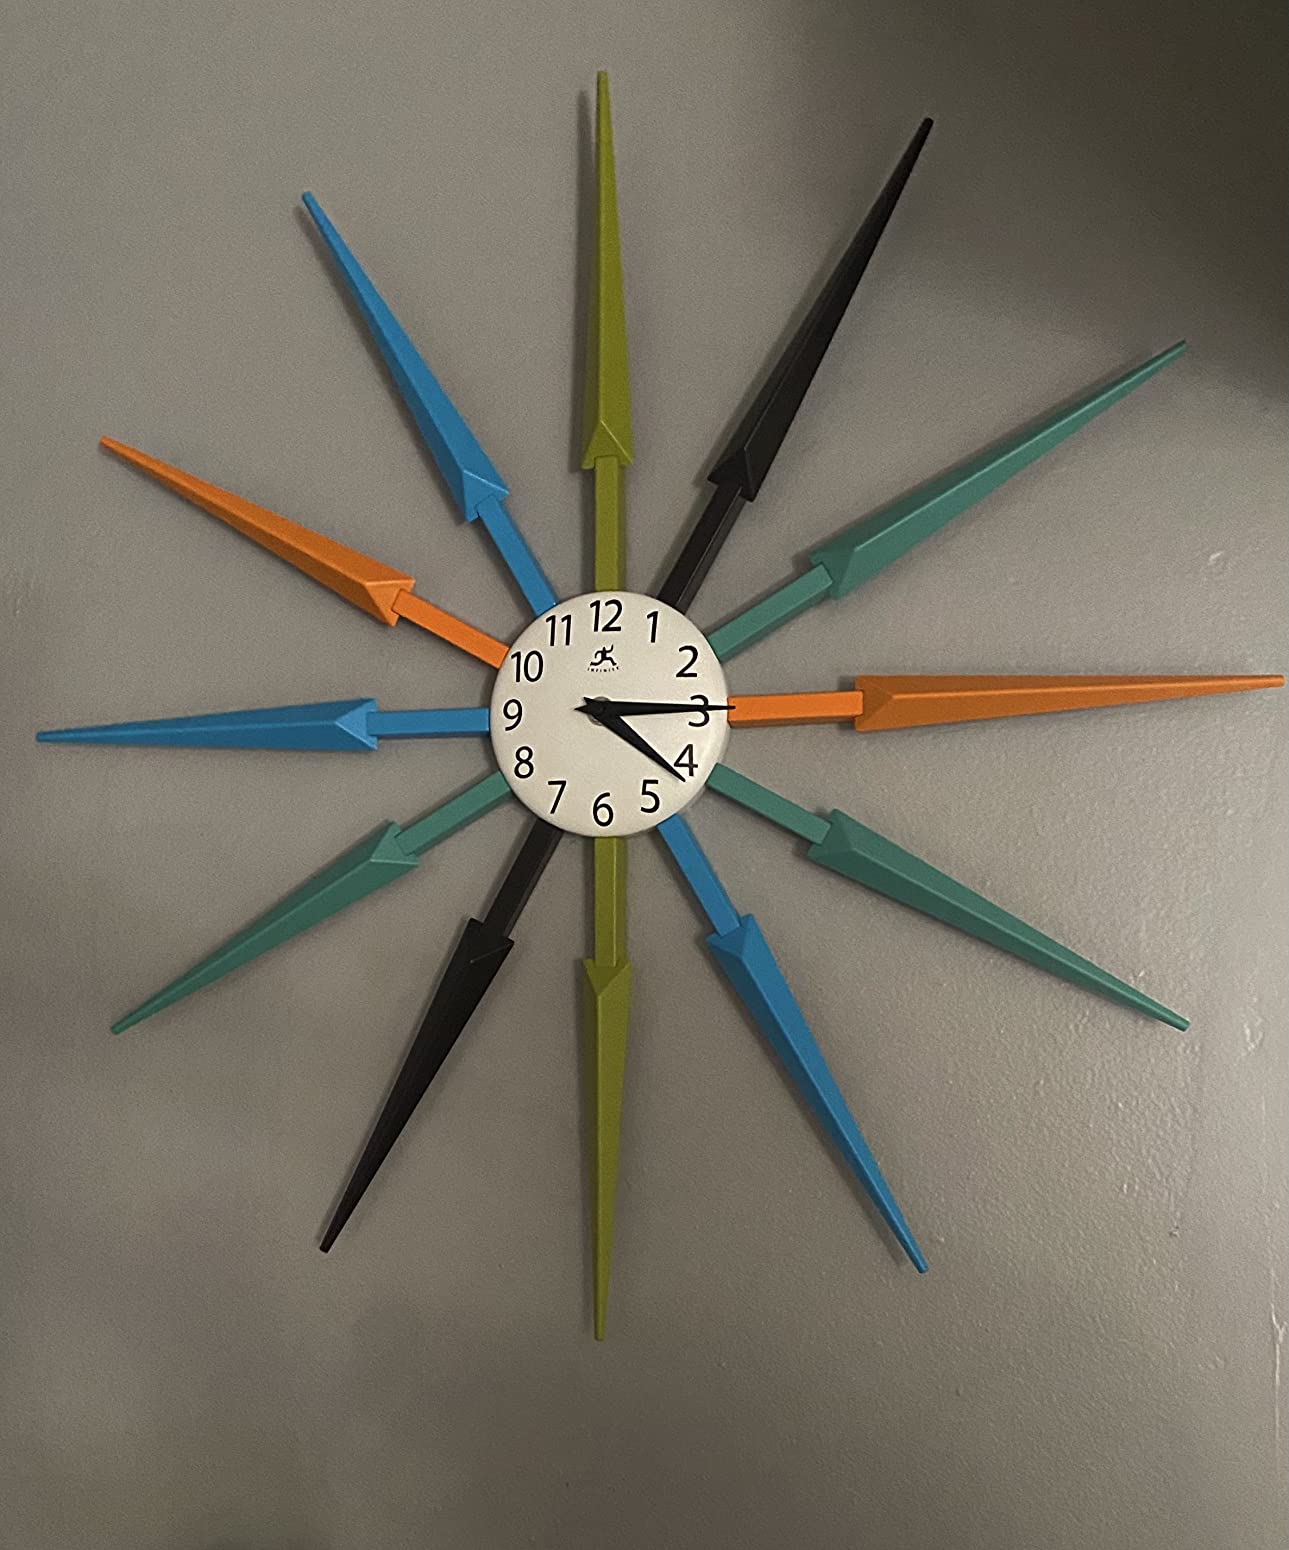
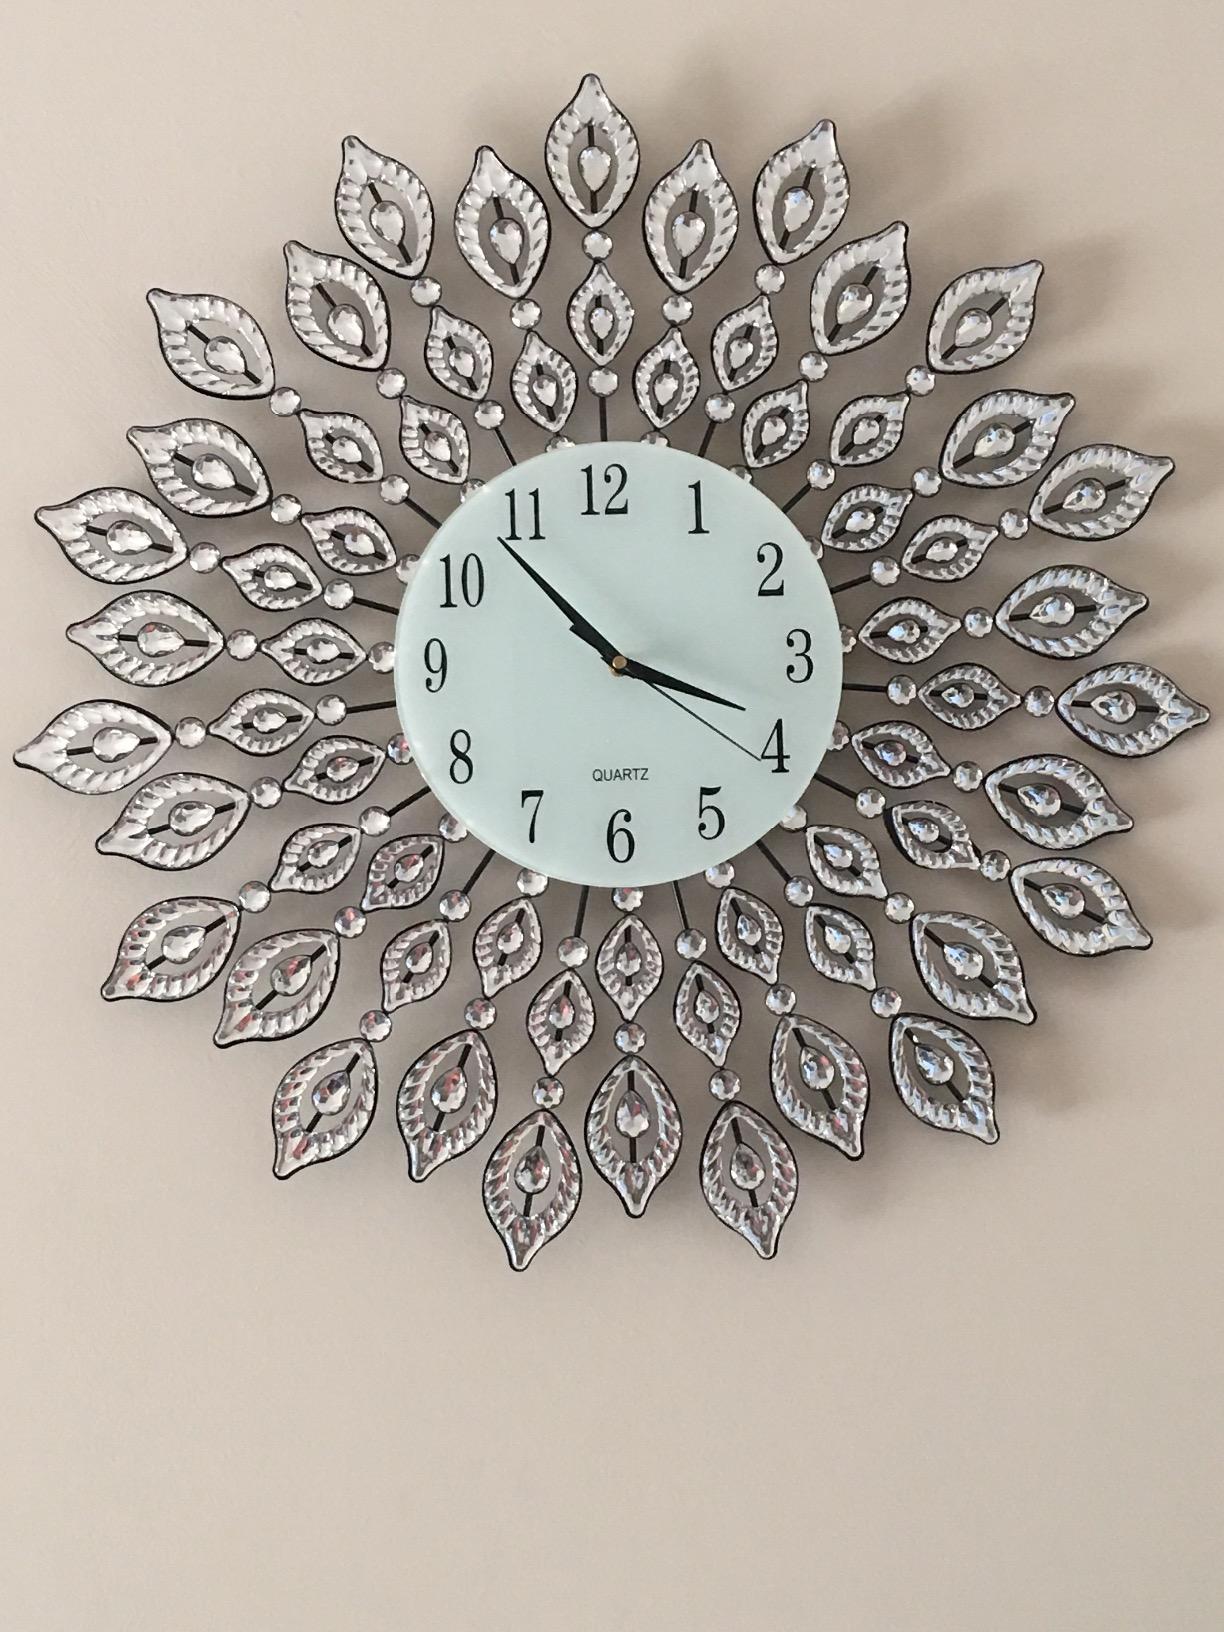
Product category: clock
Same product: no